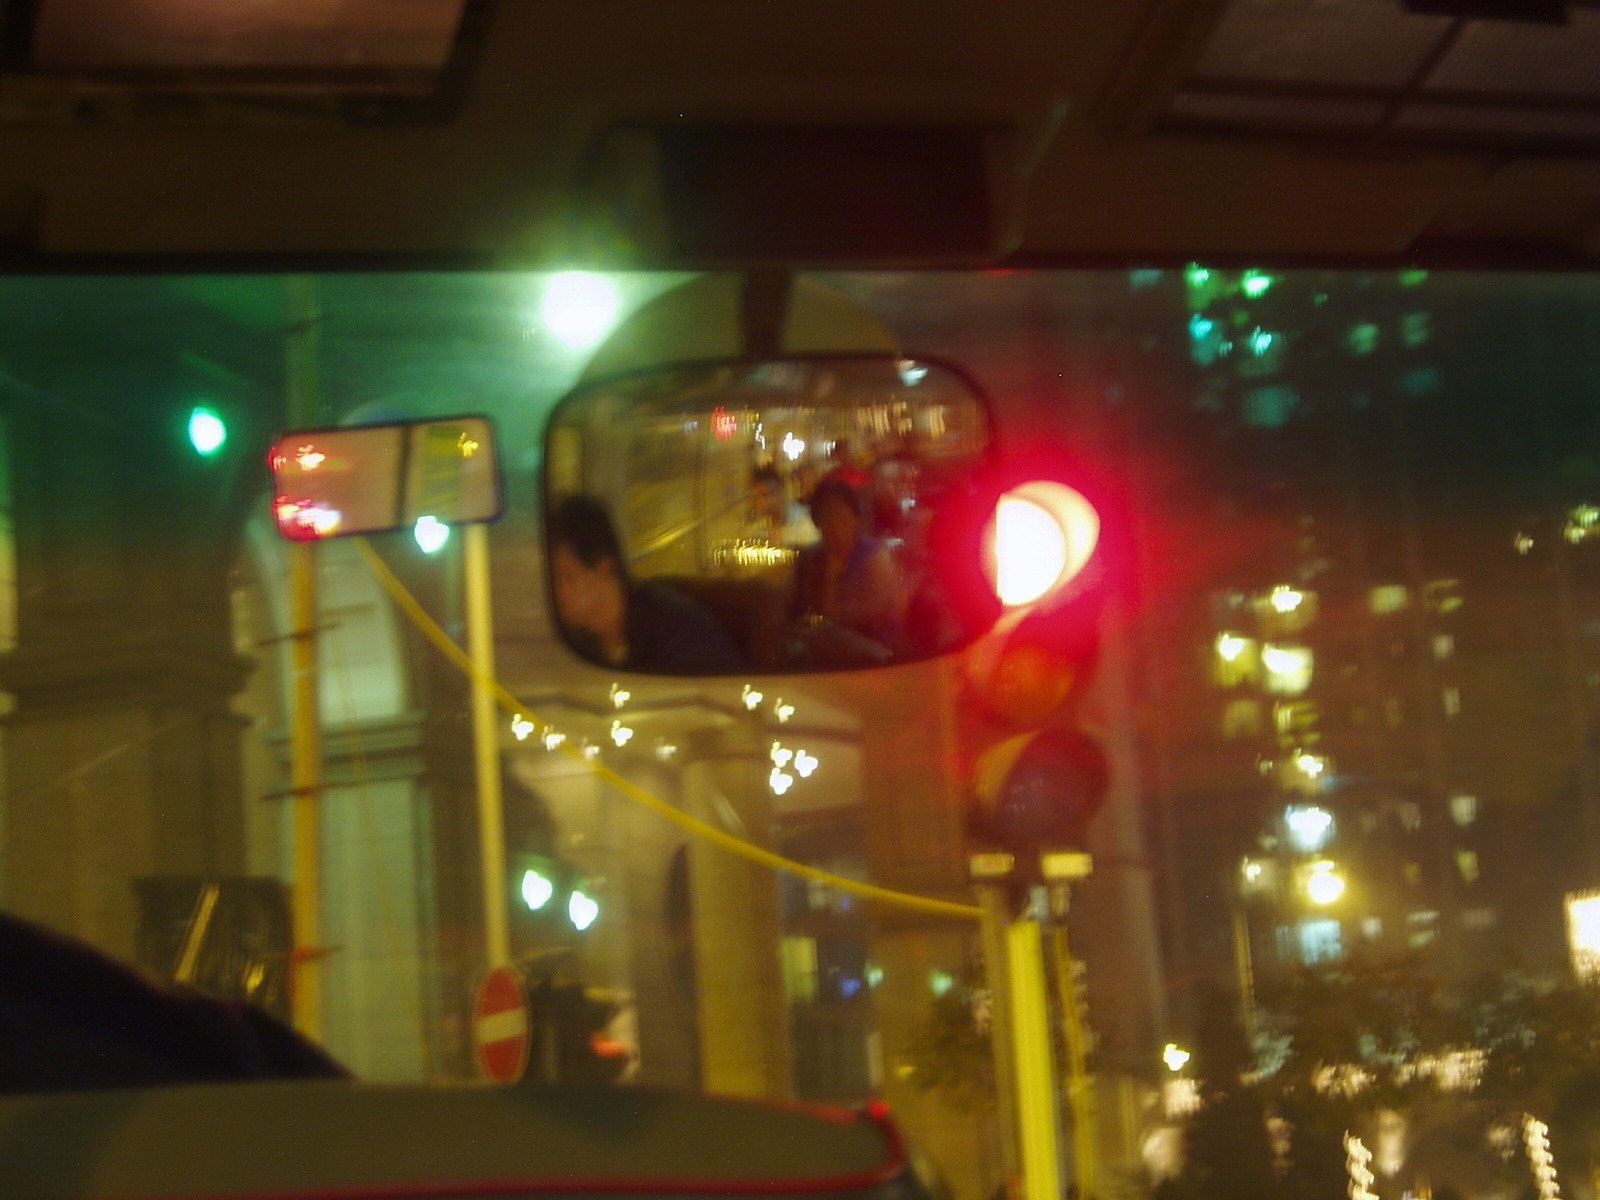
Label: not_food